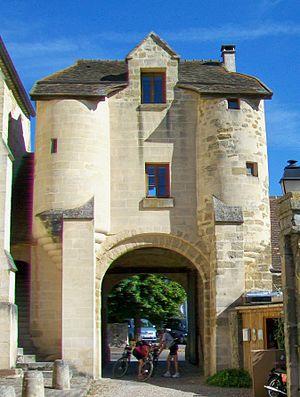
Porte fortifiée de l'ancien prieuré, au nord de l'église Saint-Christophe.
Cergy est une commune française située dans le département du Val-d'Oise, en région Île-de-France.
L'église Saint-Christophe est une église catholique paroissiale située à Cergy, en France. Son extraordinaire portail Renaissance tourné vers le village et son clocher roman qui est l'un des plus anciens du département à compter deux étages attirent les regards, mais le reste des élévations est de faible intérêt. Franchissant le portail, l'on pénètre dans un genre de vestibule à ciel ouvert, qui offre la vue sur des vestiges architecturaux et des arrachements de maçonnerie, et donne l'image d'une église partiellement ruinée. Ce n'est pas tout à fait le cas, car les travaux entrepris à la Renaissance n'ont jamais été achevés, mais l'ancienne nef romane des années 1130 / 1140 a effectivement été démolie en 1904. Elle était vétuste, et sa suppression a facilité les travaux de consolidation du clocher en 1905. La façade occidentale actuelle et les murs clôturant le bas-côté sud Renaissance datent de cette époque. De l'intérieur, l'église se présente comme un espace carré de trois travées de long et de trois travées de large, pratiquement homogène à l'exception de la base du clocher qui reste romane.
Cette liste recense les monuments historiques du département du Val-d'Oise, en France.